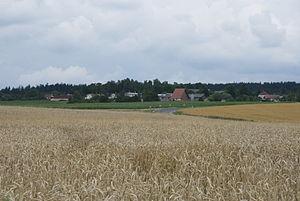
Borovno est une commune du district de Plzeň-Sud, dans la région de Plzeň, en République tchèque. Sa population s'élevait à 92 habitants en 2019.